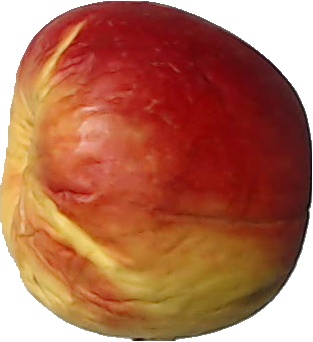
Label: apple_red_yellow_1